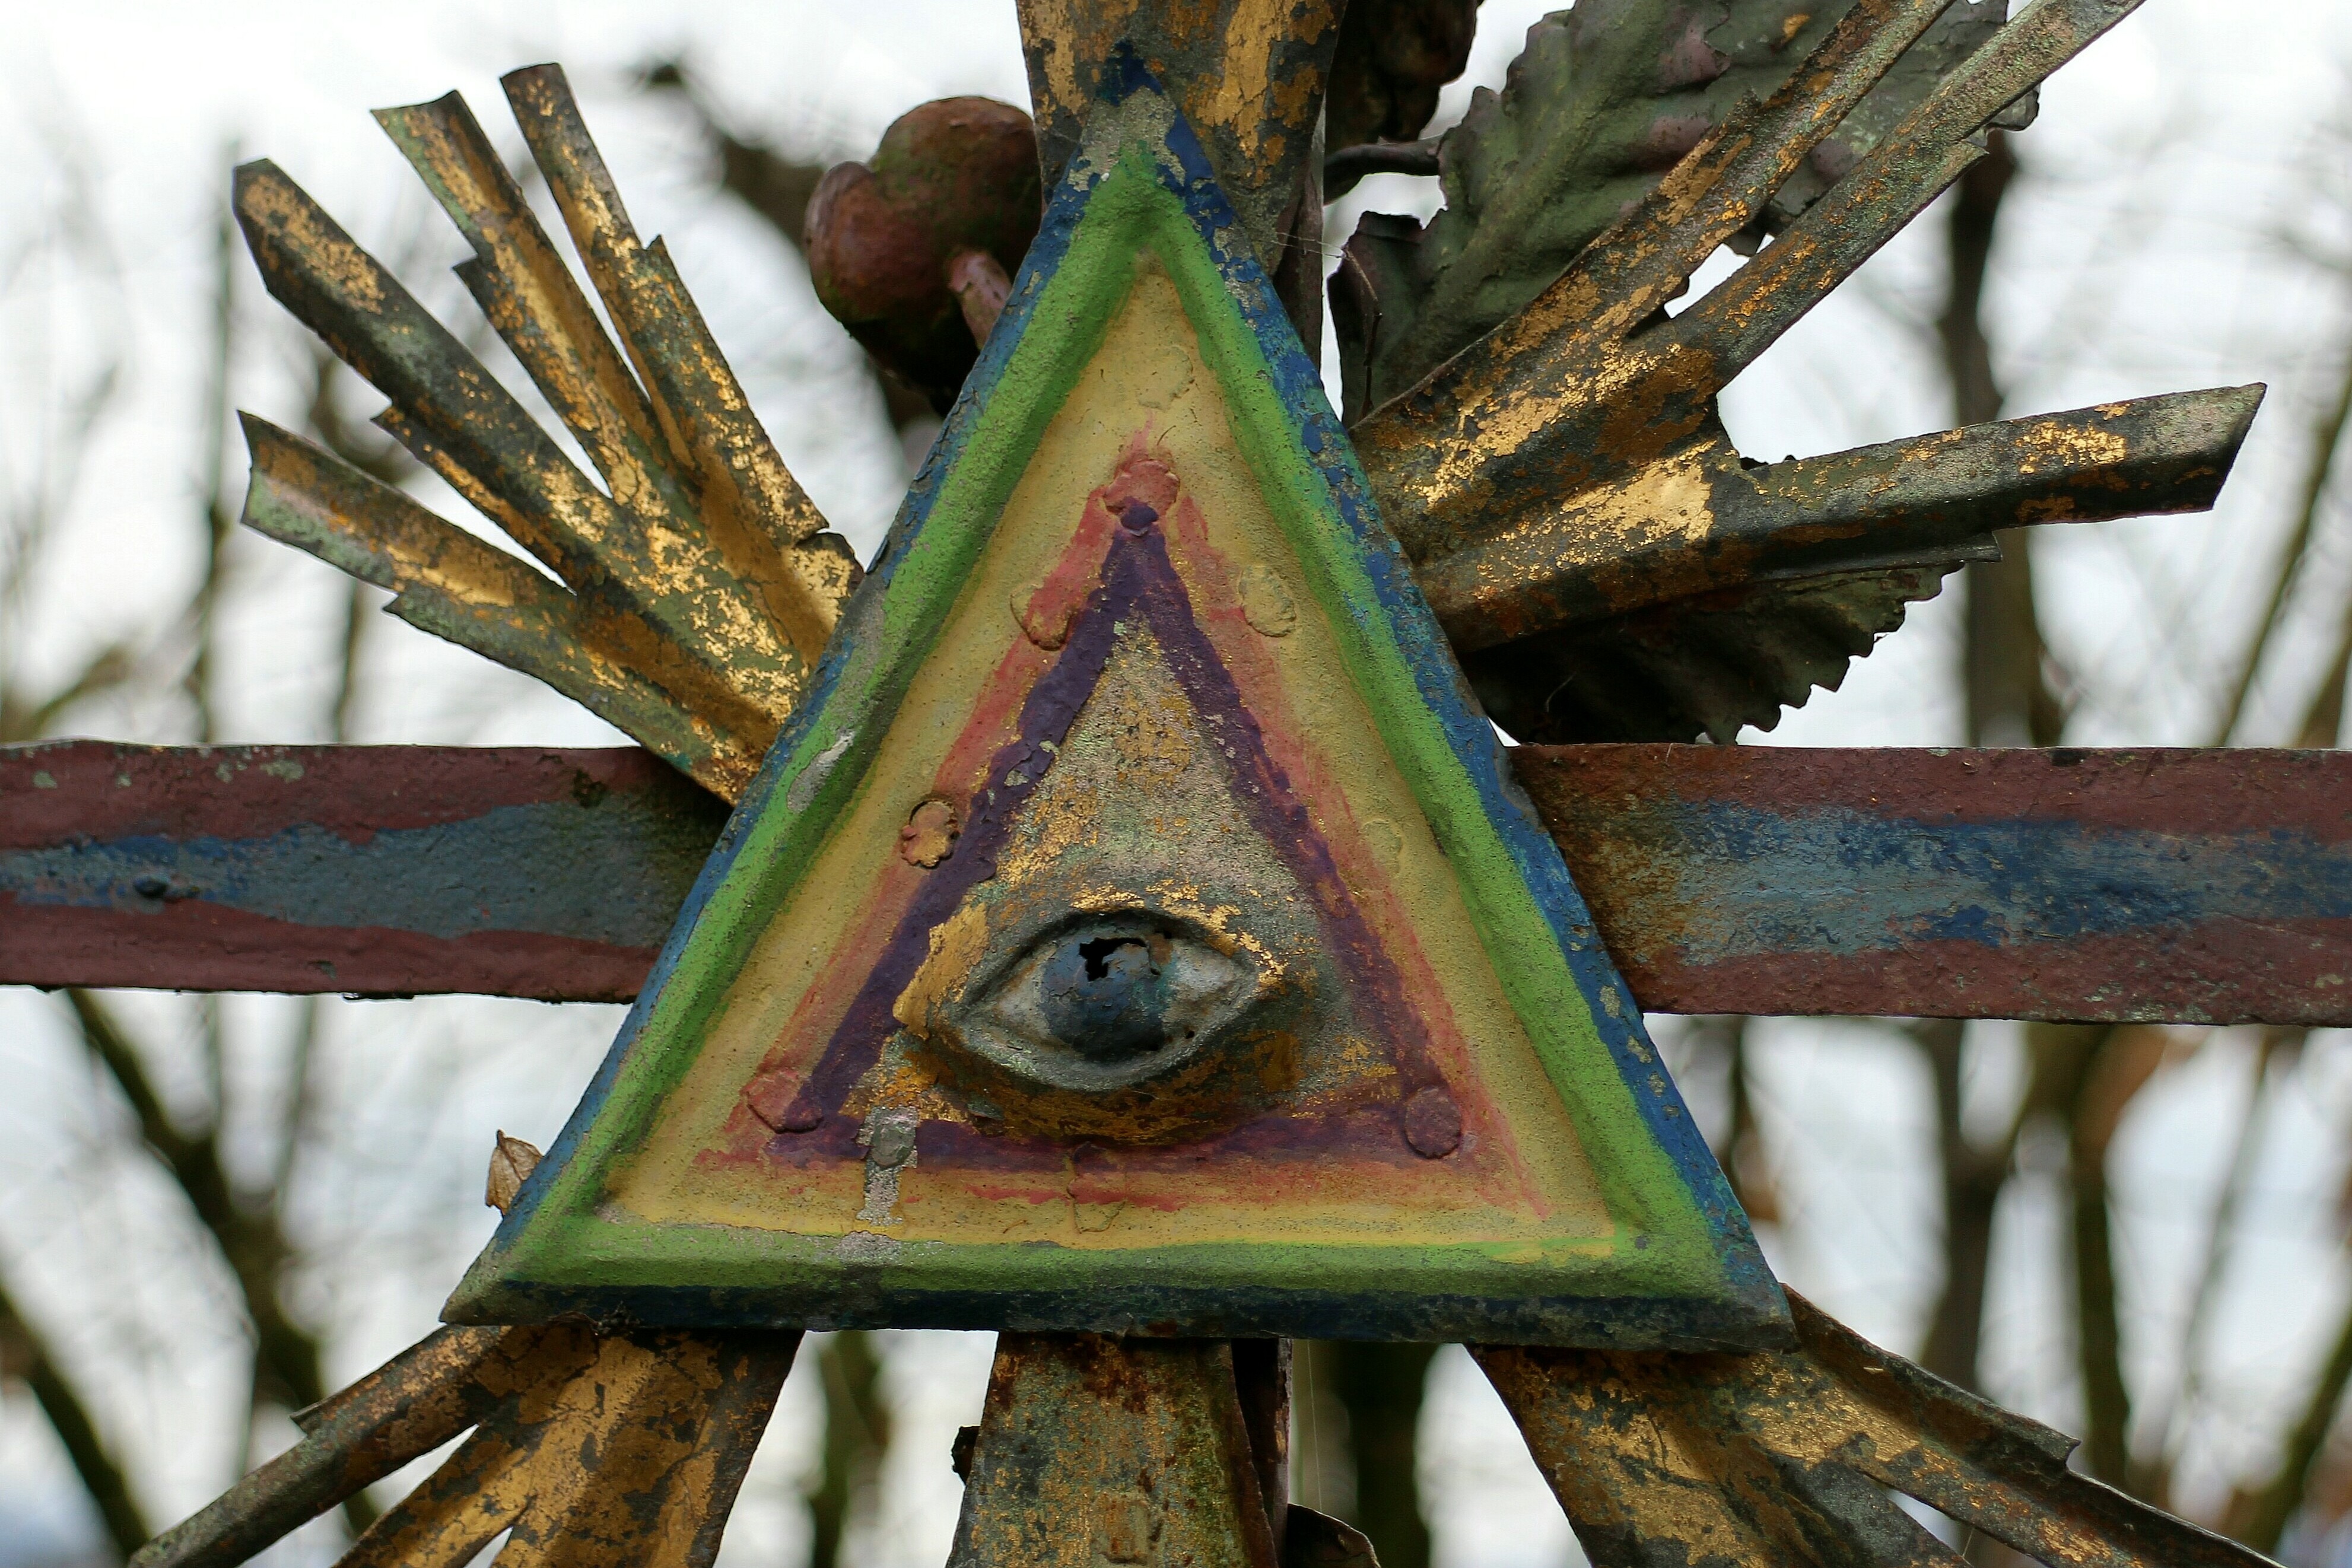
tree, wood, leaf, green, symbol, corona, sculpture, temple, triangle, eye, iron, carving, masonic, eye of providence, all seeing eye, eye of god